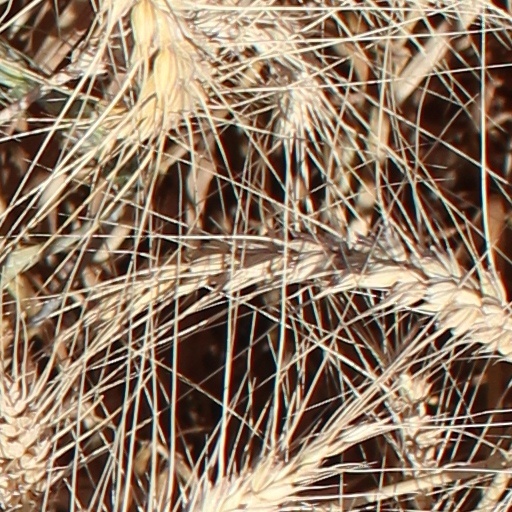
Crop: wheat